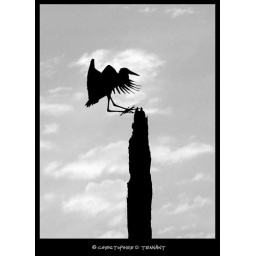
A great blue heron coming in for a landing on a tree early one summer morning. Taken in Williamsburg, VA.